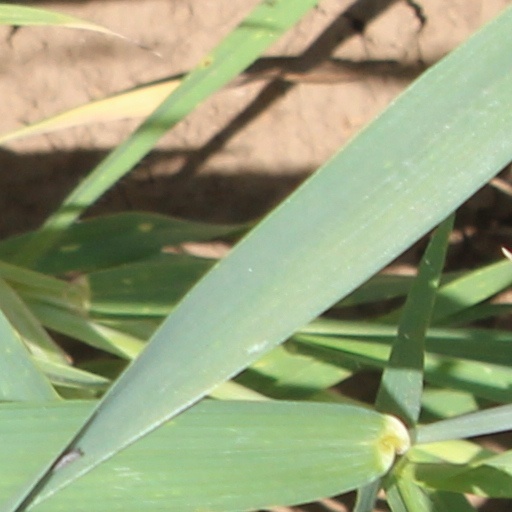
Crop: wheat